Loher Cashel

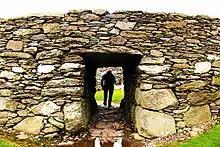
The entrance way. Note the dry stone slabs that form the walls.

Loher Cashel is situated on the western edge of the Iveragh Peninsula overlooking Ballinskelligs Bay, northwest of Derrynane. This location may have been chosen for its view of Skellig Michael.